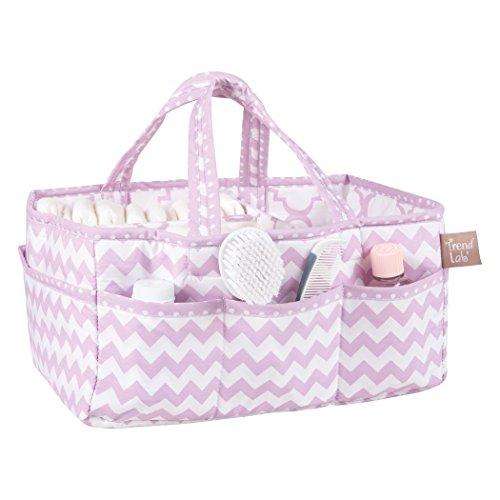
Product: Trend Lab Orchid Bloom Storage Caddy - Nursery Essential and Organizer, Purple/White
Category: Baby Products | Nursery | Furniture | Storage & Organization | Hampers
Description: Lightly Padded.
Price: $17.99